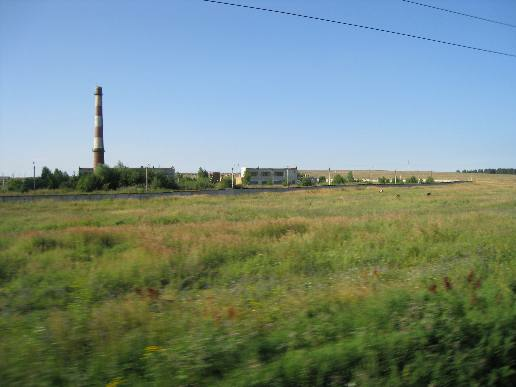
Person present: No